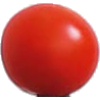
Label: Tomato Cherry Red 1